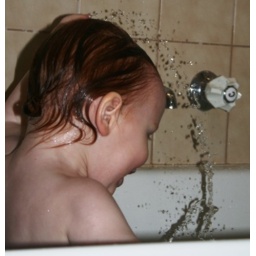
bath water in motion1